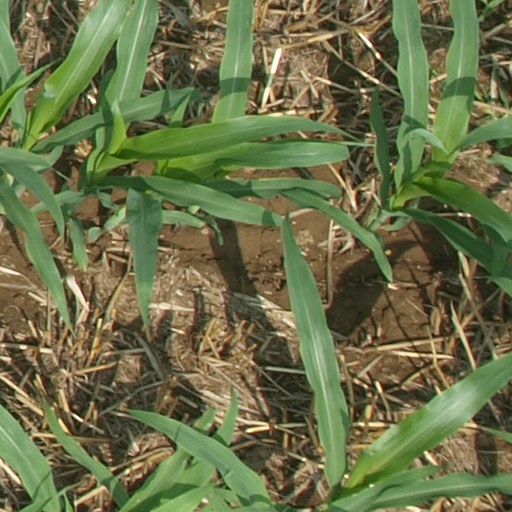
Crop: maize; corn